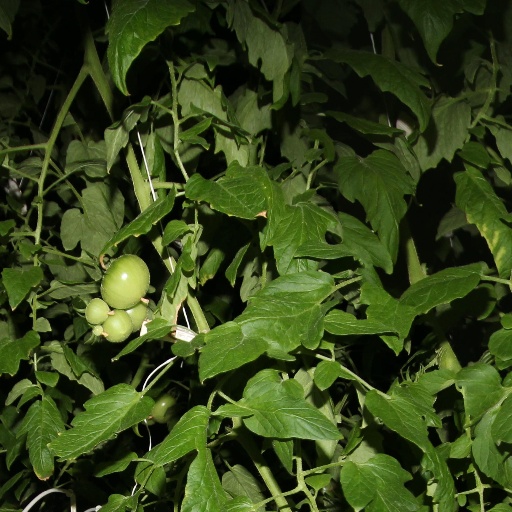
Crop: tomato